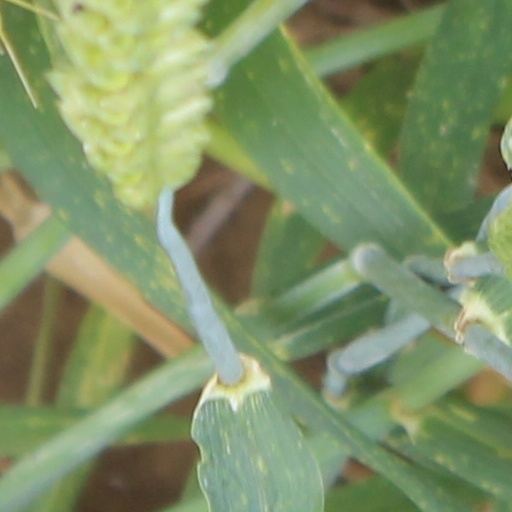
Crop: wheat